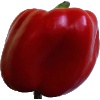
Label: Pepper Red 1